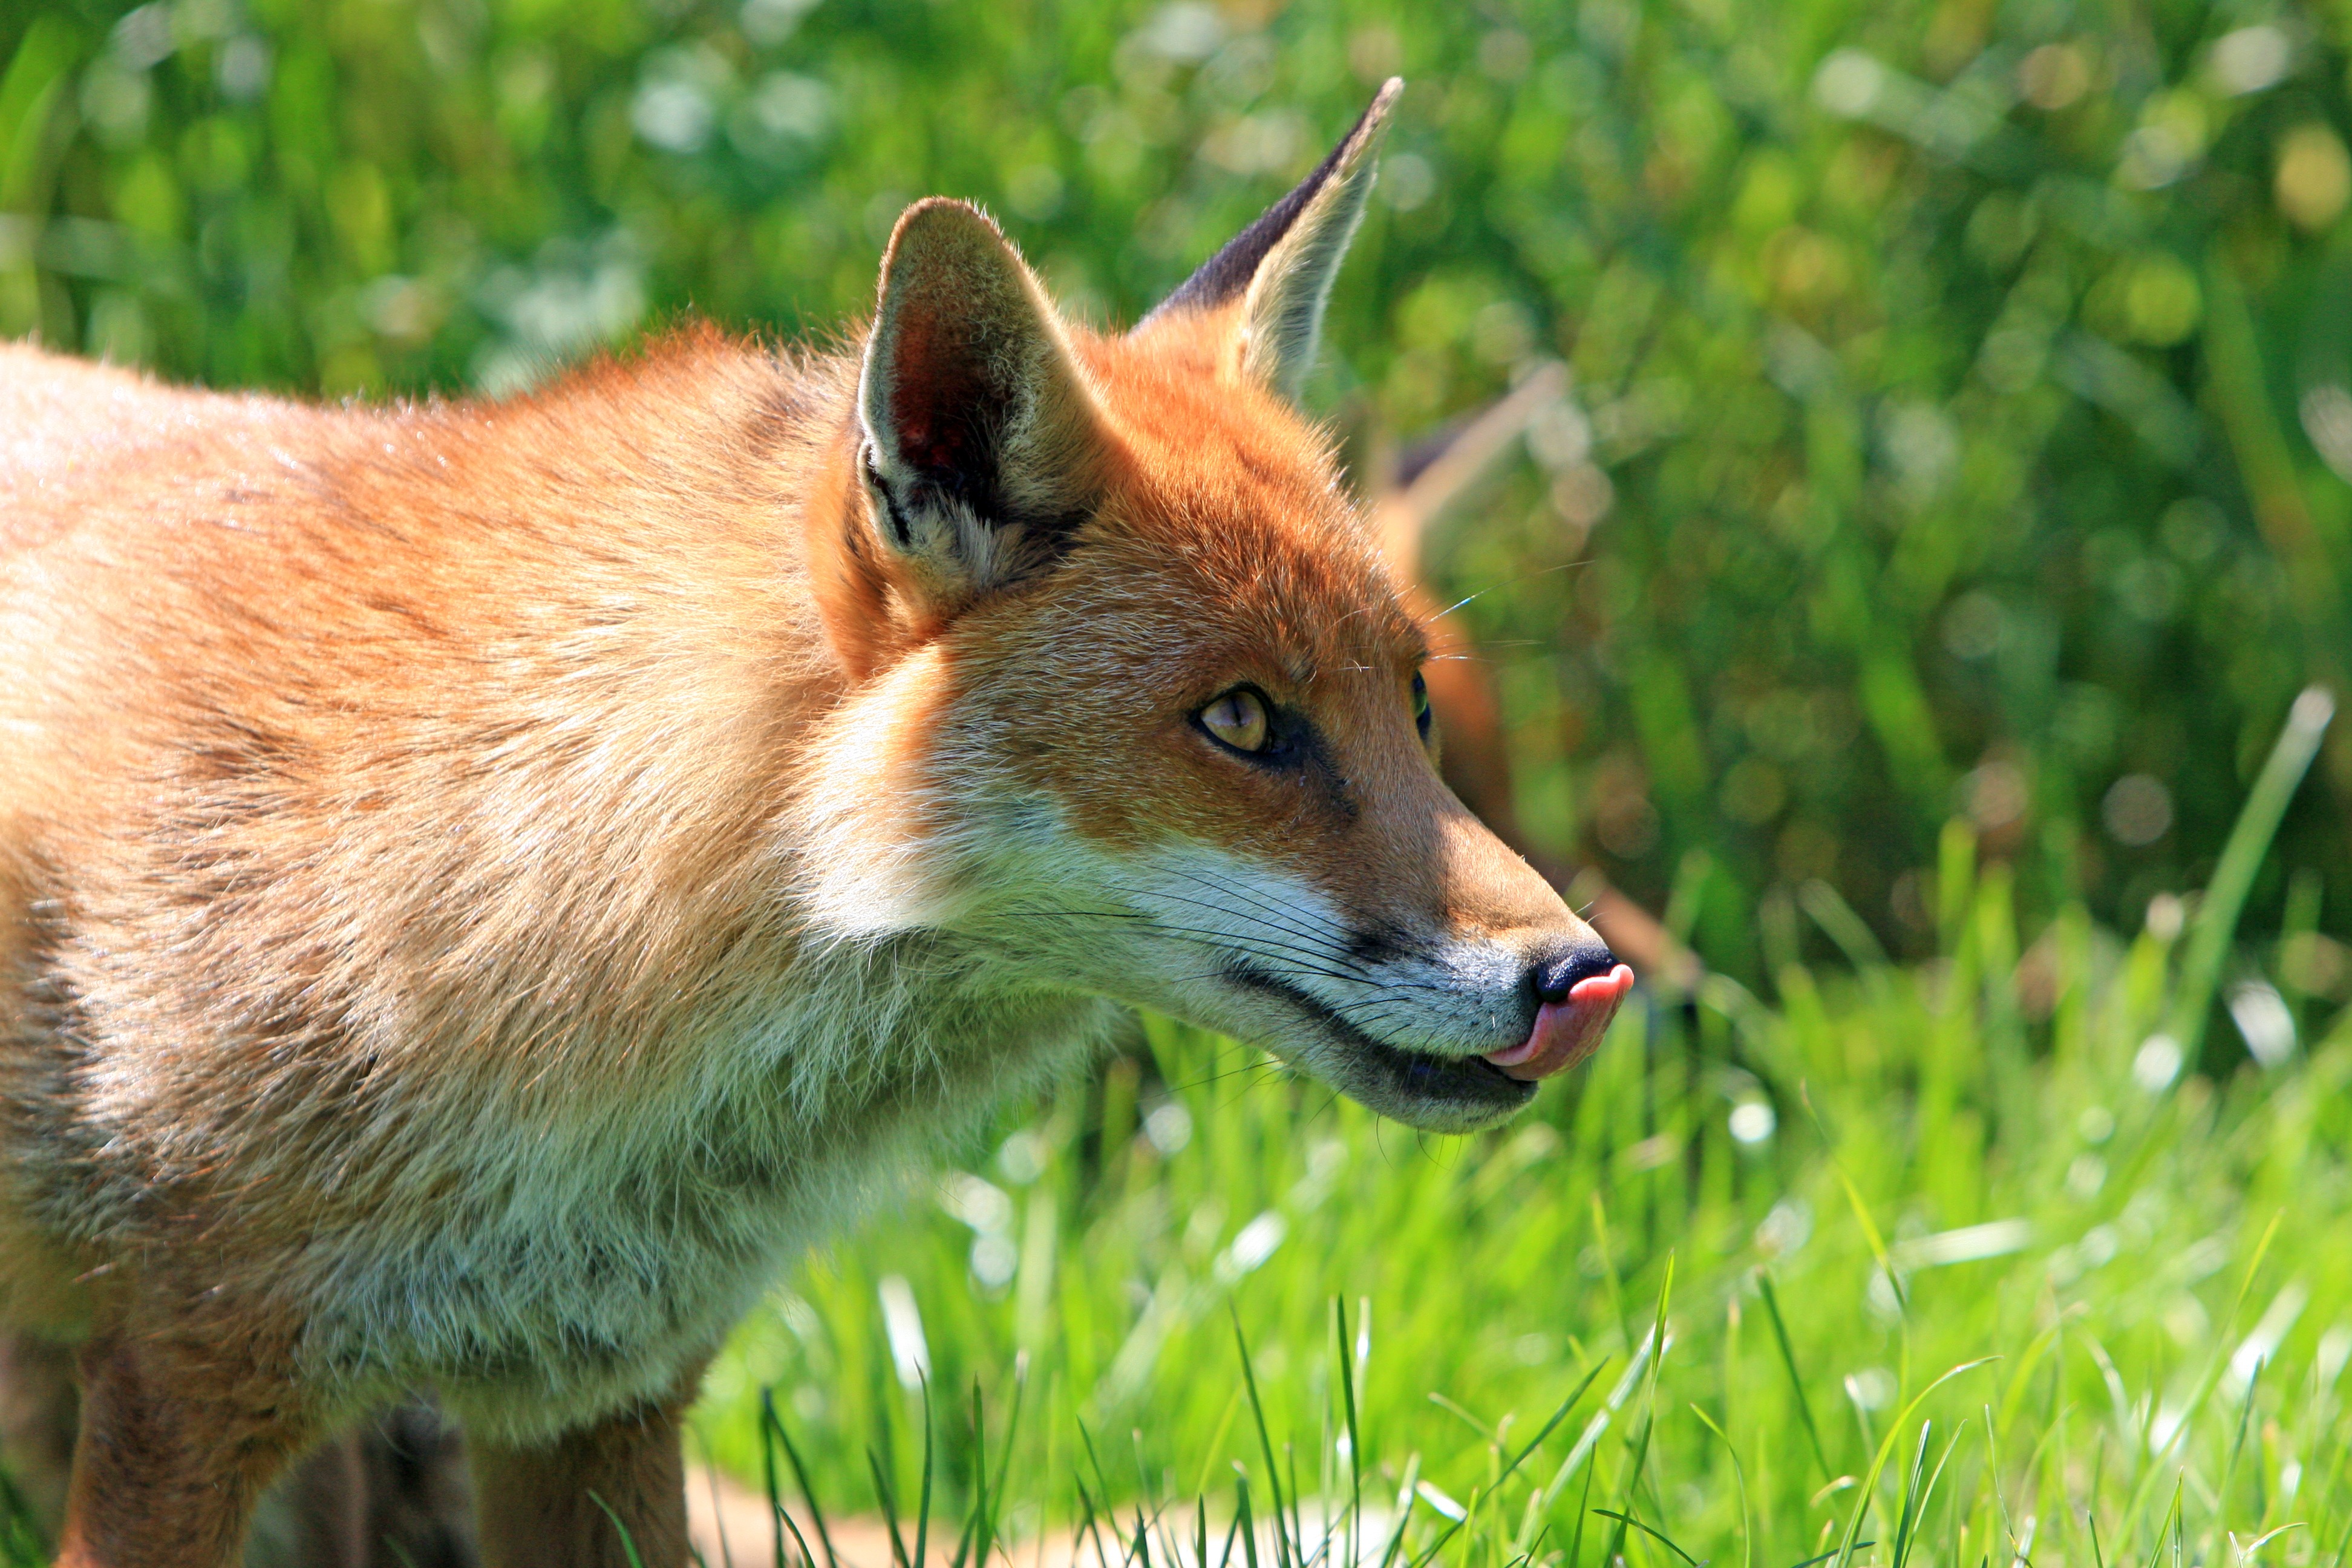
nature, wildlife, wild, red, mammal, fox, fauna, mouth, red fox, outdoors, face, head, lips, vertebrate, tongue, licking, dog like mammal, red wolf, kit fox, dhole, grey fox, licking lips